Heathcliff (musical)

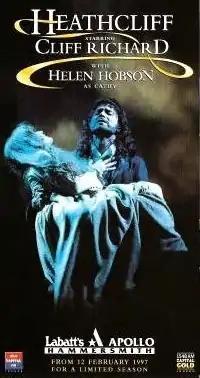
Alternative poster for London

"Heathcliff Live" is the album of the original cast recording, released in December 1996. The album reached number 41 in the UK Albums Chart.